Greek battleship Lemnos

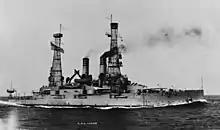
"Idaho" in 1912 with both lattice masts

The Atlantic Fleet returned to Hampton Roads on 17 March and conducted battle practice later that month and into April. "Idaho" went back to Philadelphia for maintenance from 12 April to 4 May. From there, she steamed south to the Gulf Coast to cruise the Mississippi River as far north as Natchez, Mississippi. Torpedo training off Pensacola followed in June, after which she once again went to Philadelphia for periodic maintenance. The rest of the year's activities consisted of fleet maneuvers off the coast of Massachusetts in July and August, gunnery training off the Virginia Capes in August and September, another overhaul in September and October, and a naval review in November. "Idaho" concluded the year with more repairs and sea trials, lasting until 2 January 1912.